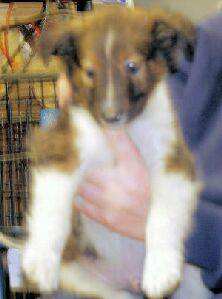
Label: dog